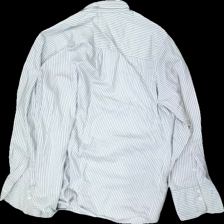
View: back
Type: Shirt
Category: Ladies
Brand: Not in the list
Brand text on label: Newhouse
Colors: White, Grey
Material: 100% cotton
Pattern: Striped
Cut: Regular
Size: 40
Season: All
Stains: Minor
Price range: 50-100
Recommended usage: Export
Comment: yellow collar